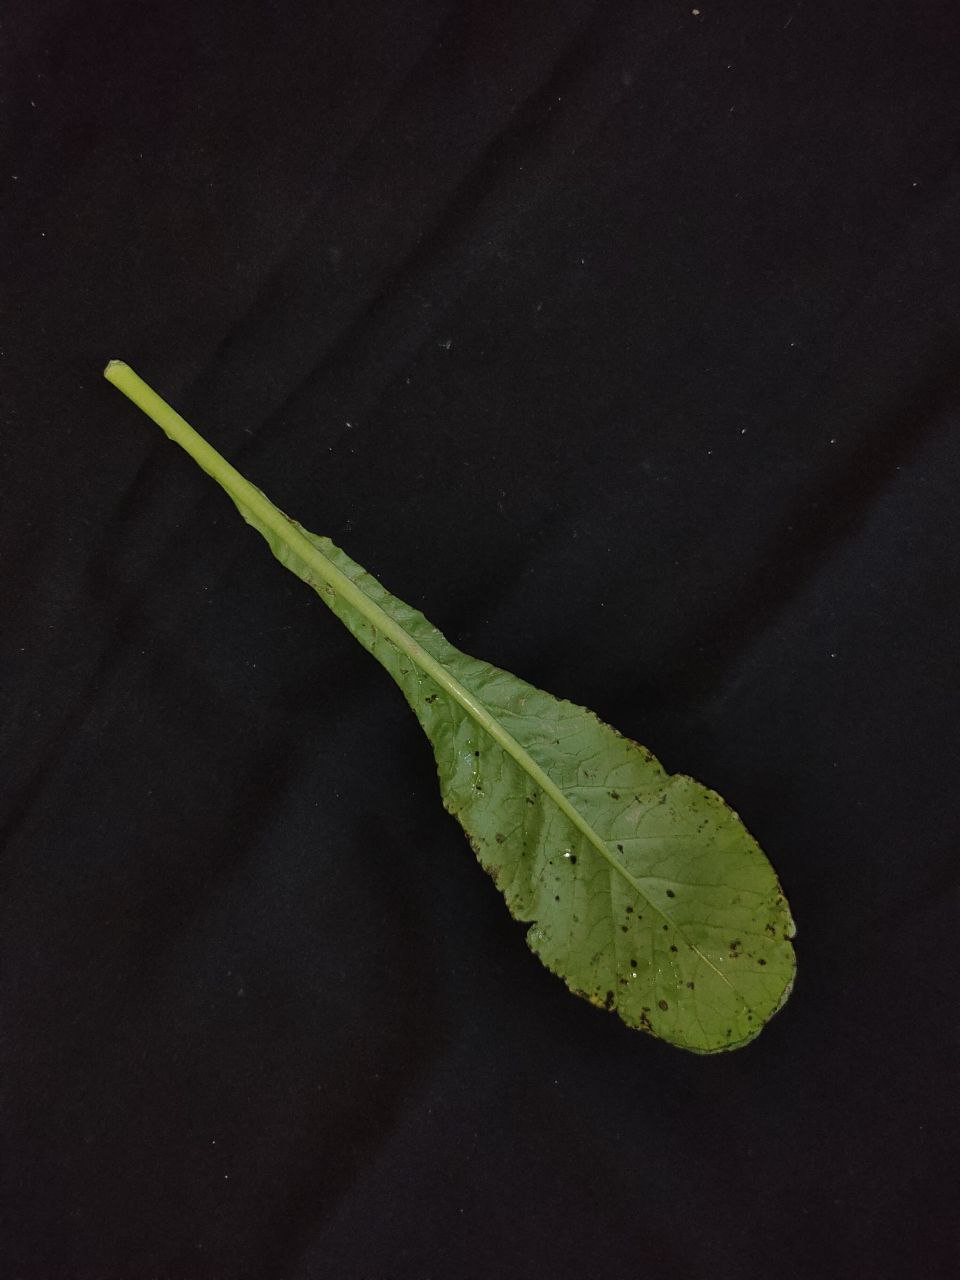
Label: Black leaf spot